Nature Coast

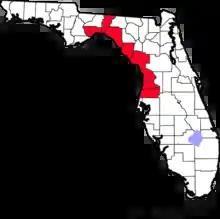
Map of Florida's Nature Coast

The Nature Coast is an informal, unofficial region of the U.S. state of Florida. The broadest definition of the Nature Coast includes the eight counties which abut the Gulf of Mexico along the Big Bend Coast as defined by geologists. From west to east the counties are Wakulla, Jefferson, Taylor, Dixie, Levy, Citrus, Hernando, and Pasco. (The Big Bend Coast differs from the Big Bend region of Florida.) The name "Nature Coast" was originally devised as part of a marketing campaign to promote tourism in Levy, Citrus, Hernando, and parts of Marion and Pasco counties.